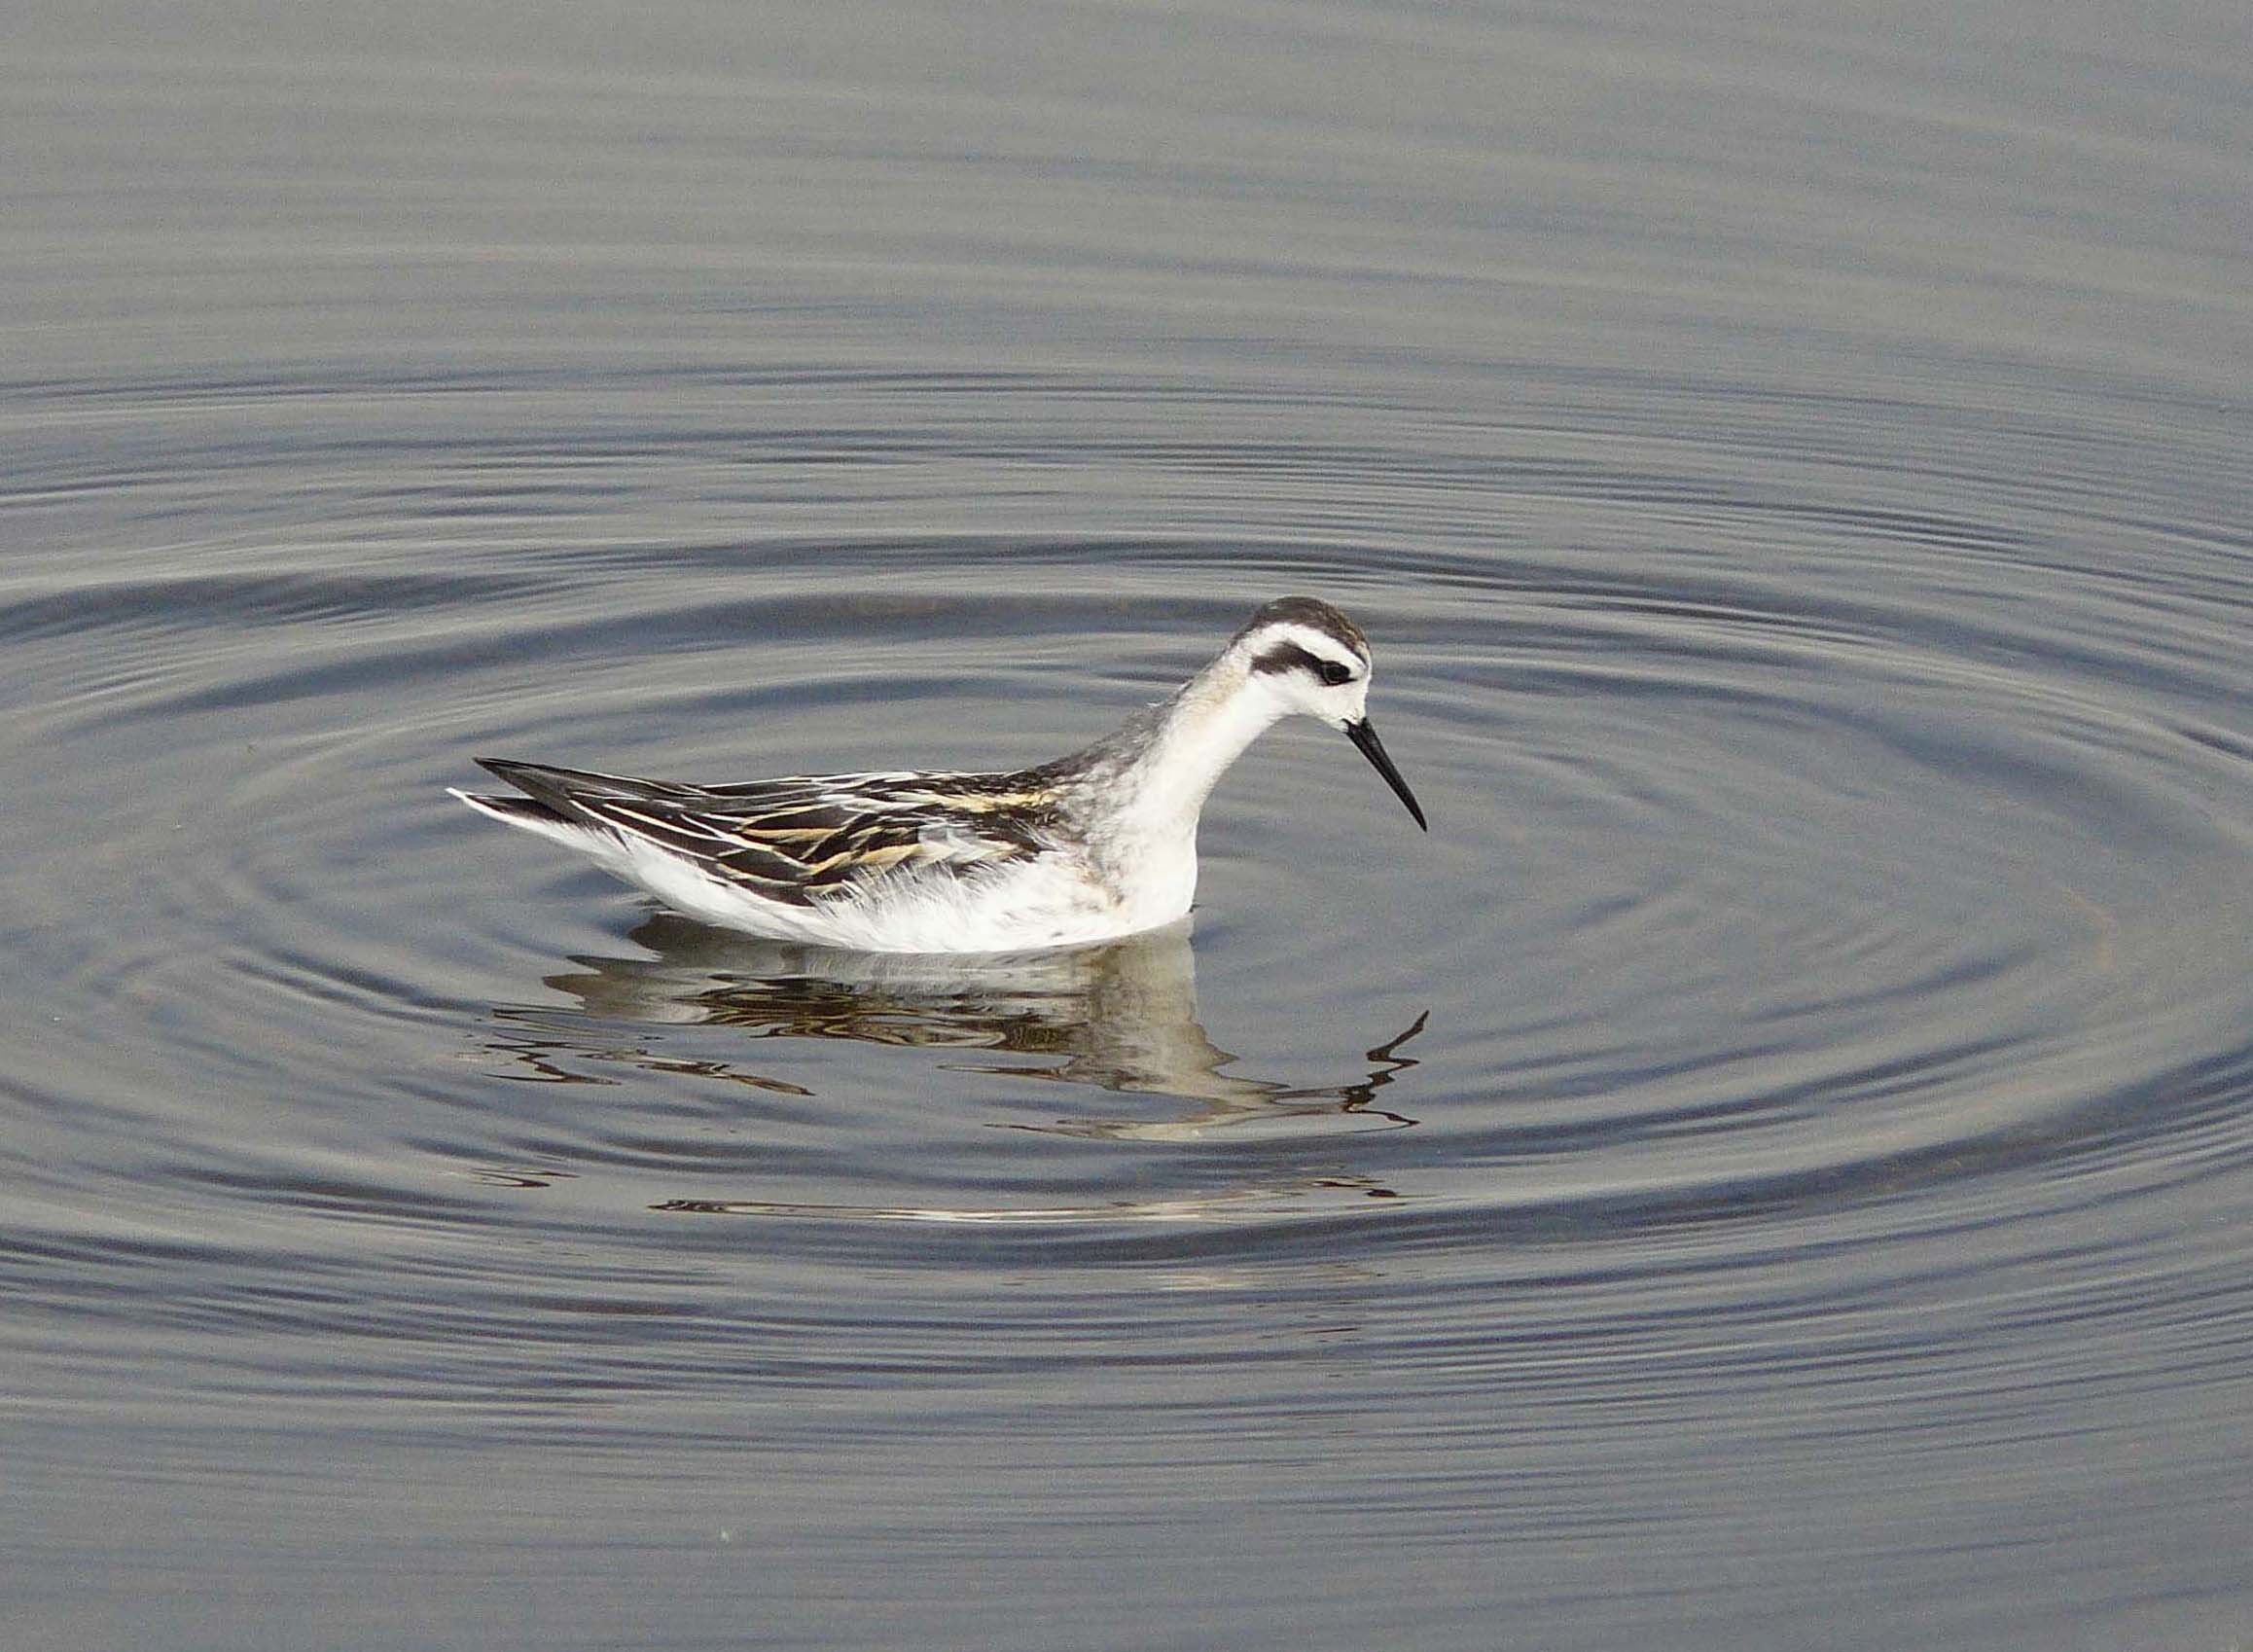
sea, water, sand, bird, wing, seabird, wildlife, gull, beak, fauna, birds, vertebrate, water bird, birdsofthecentralcoast, migratorybirds, shorebird, sandpiper, charadriiformes, seaduck